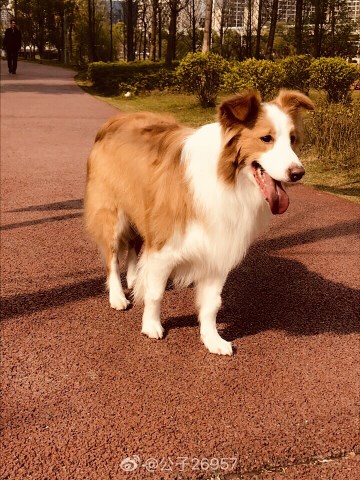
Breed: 2594-n000109-Border_collie